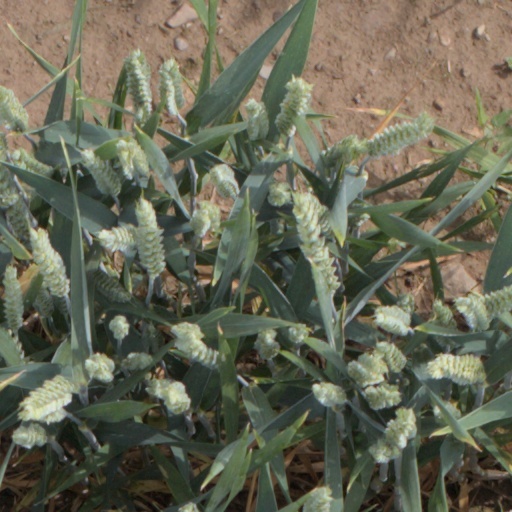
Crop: wheat